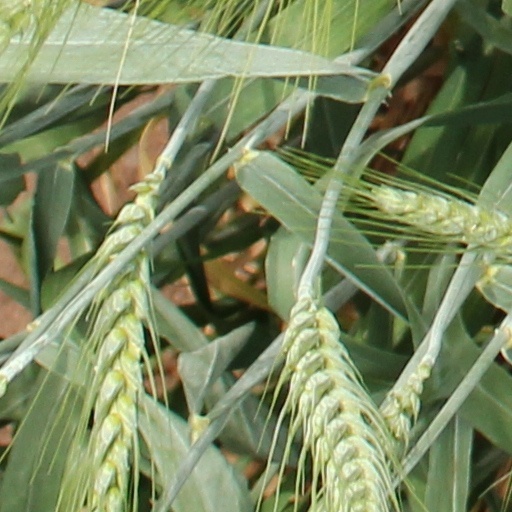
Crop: wheat